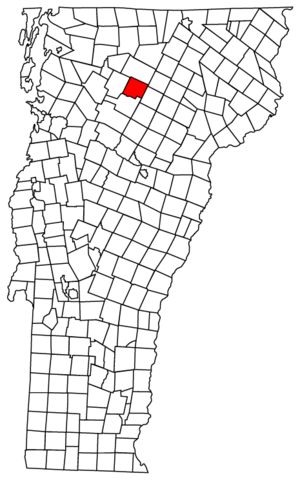
La ville de Hyde Park est le siège du comté de Lamoille, situé dans le Vermont, aux États-Unis.